Huelva

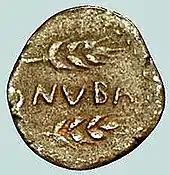
Roman coin with the inscription

The place was called both "Onoba Æstuaria" or "Onuba" (used on coinage) during Roman times, or, simply, "Onoba". It was put in the Roman province of Hispania Bætica. According to the Antonine Itinerary: it was a maritime town between the Anas, (modern Guadiana) and Bætis (modern Guadalquivir); it was on the estuary of the Luxia (modern Odiel), and on the road from the mouth of the Anas to Augusta Emerita (modern Mérida). There are still some Roman remains. Huelva hosted a mint; and many coins have been found there bearing the name of the town as Onuba.